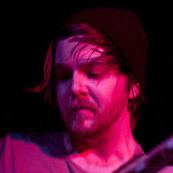
Age: 29